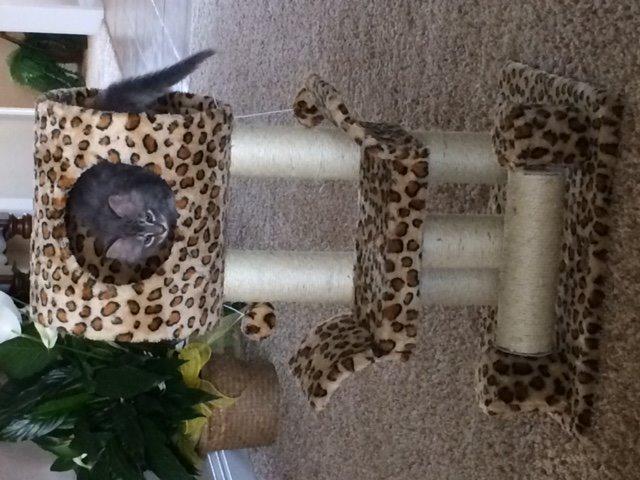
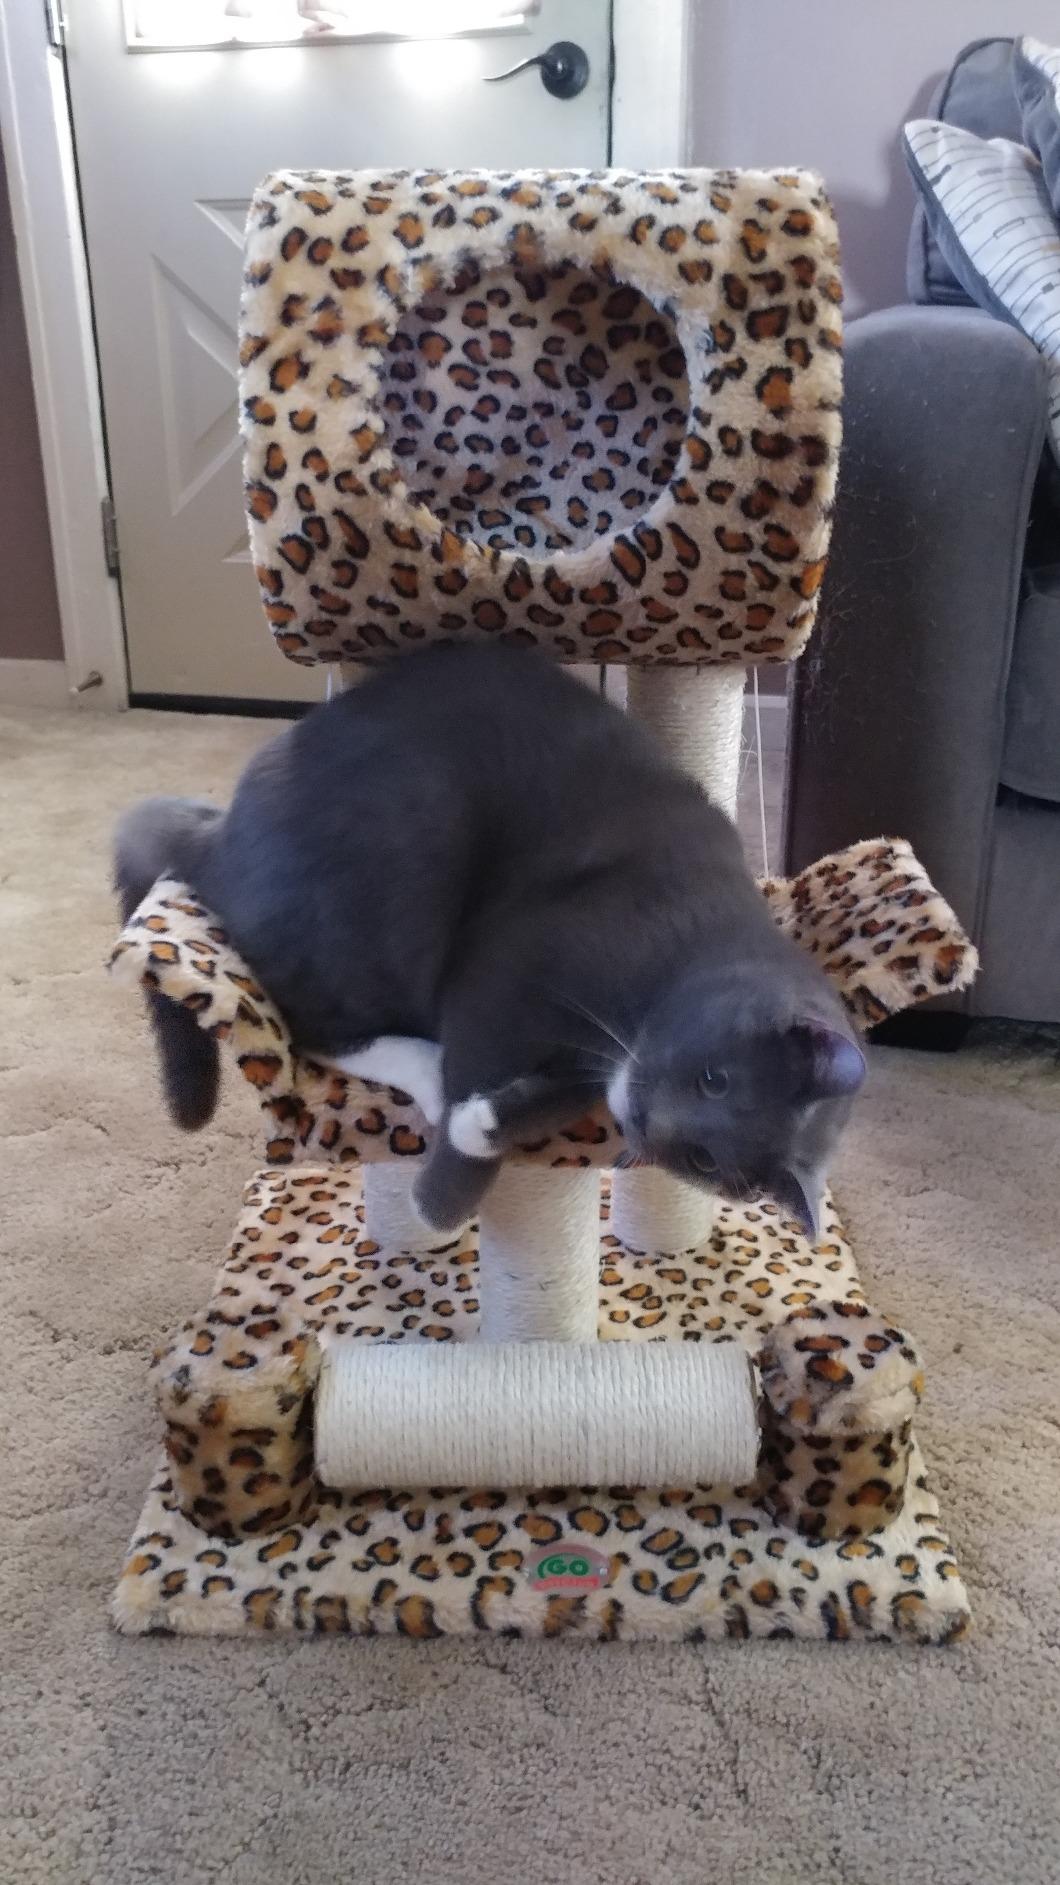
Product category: items_cat tree
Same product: yes